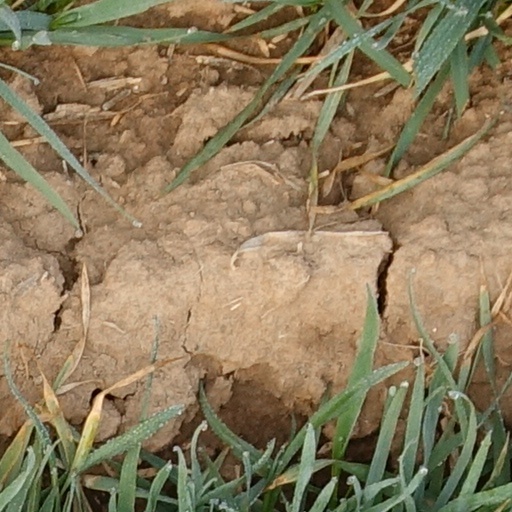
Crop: wheat